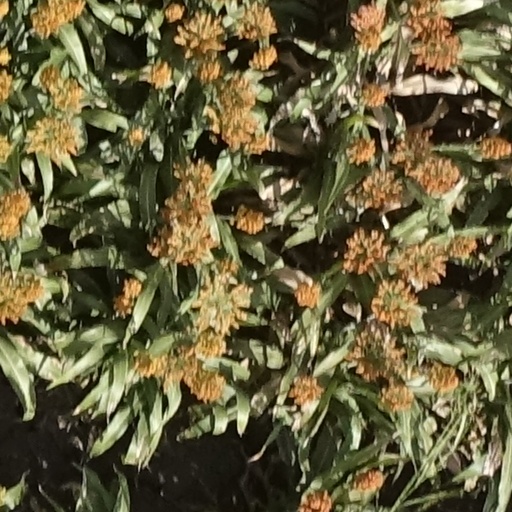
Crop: sorghum